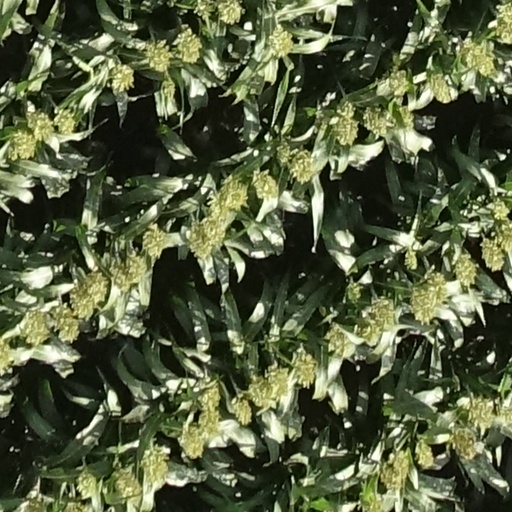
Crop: sorghum